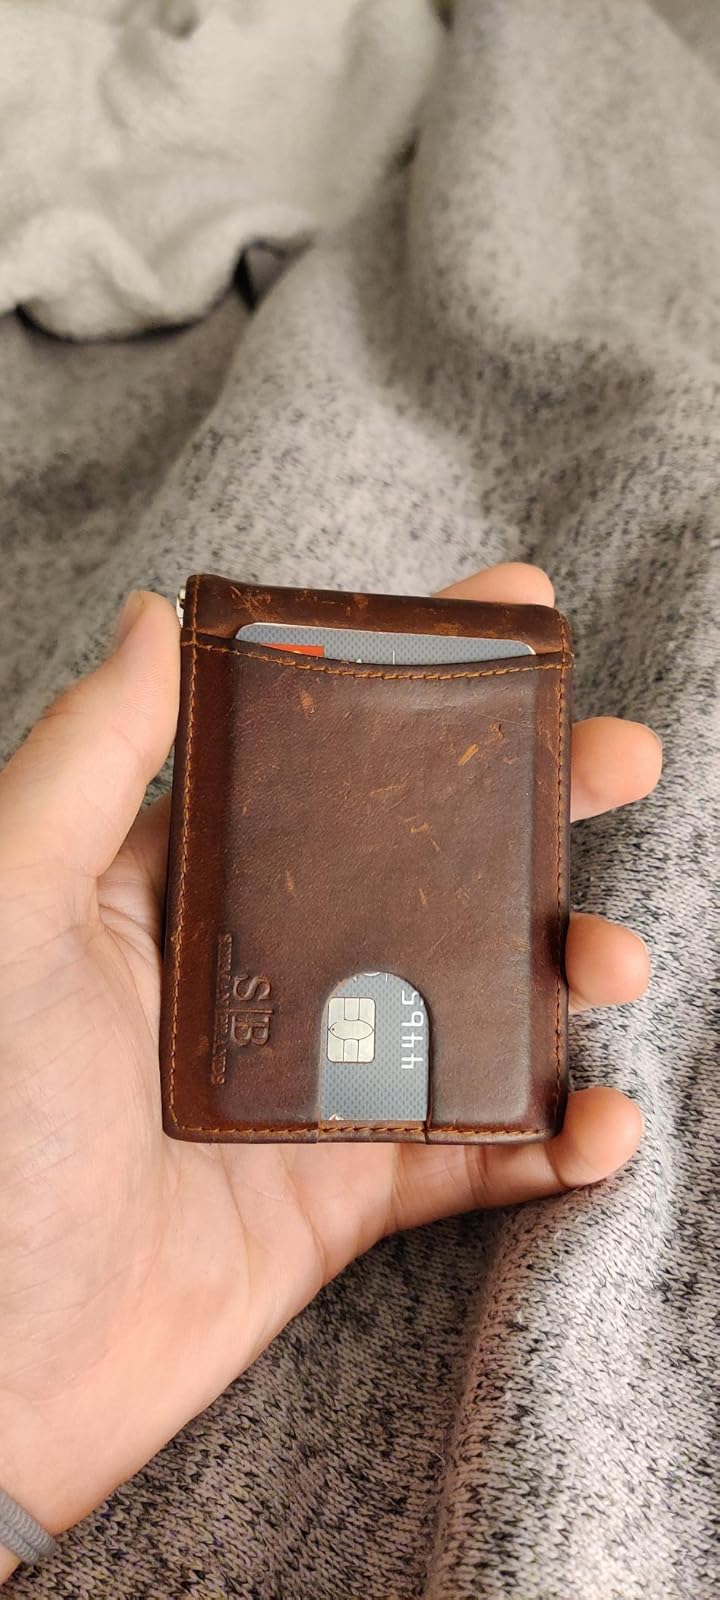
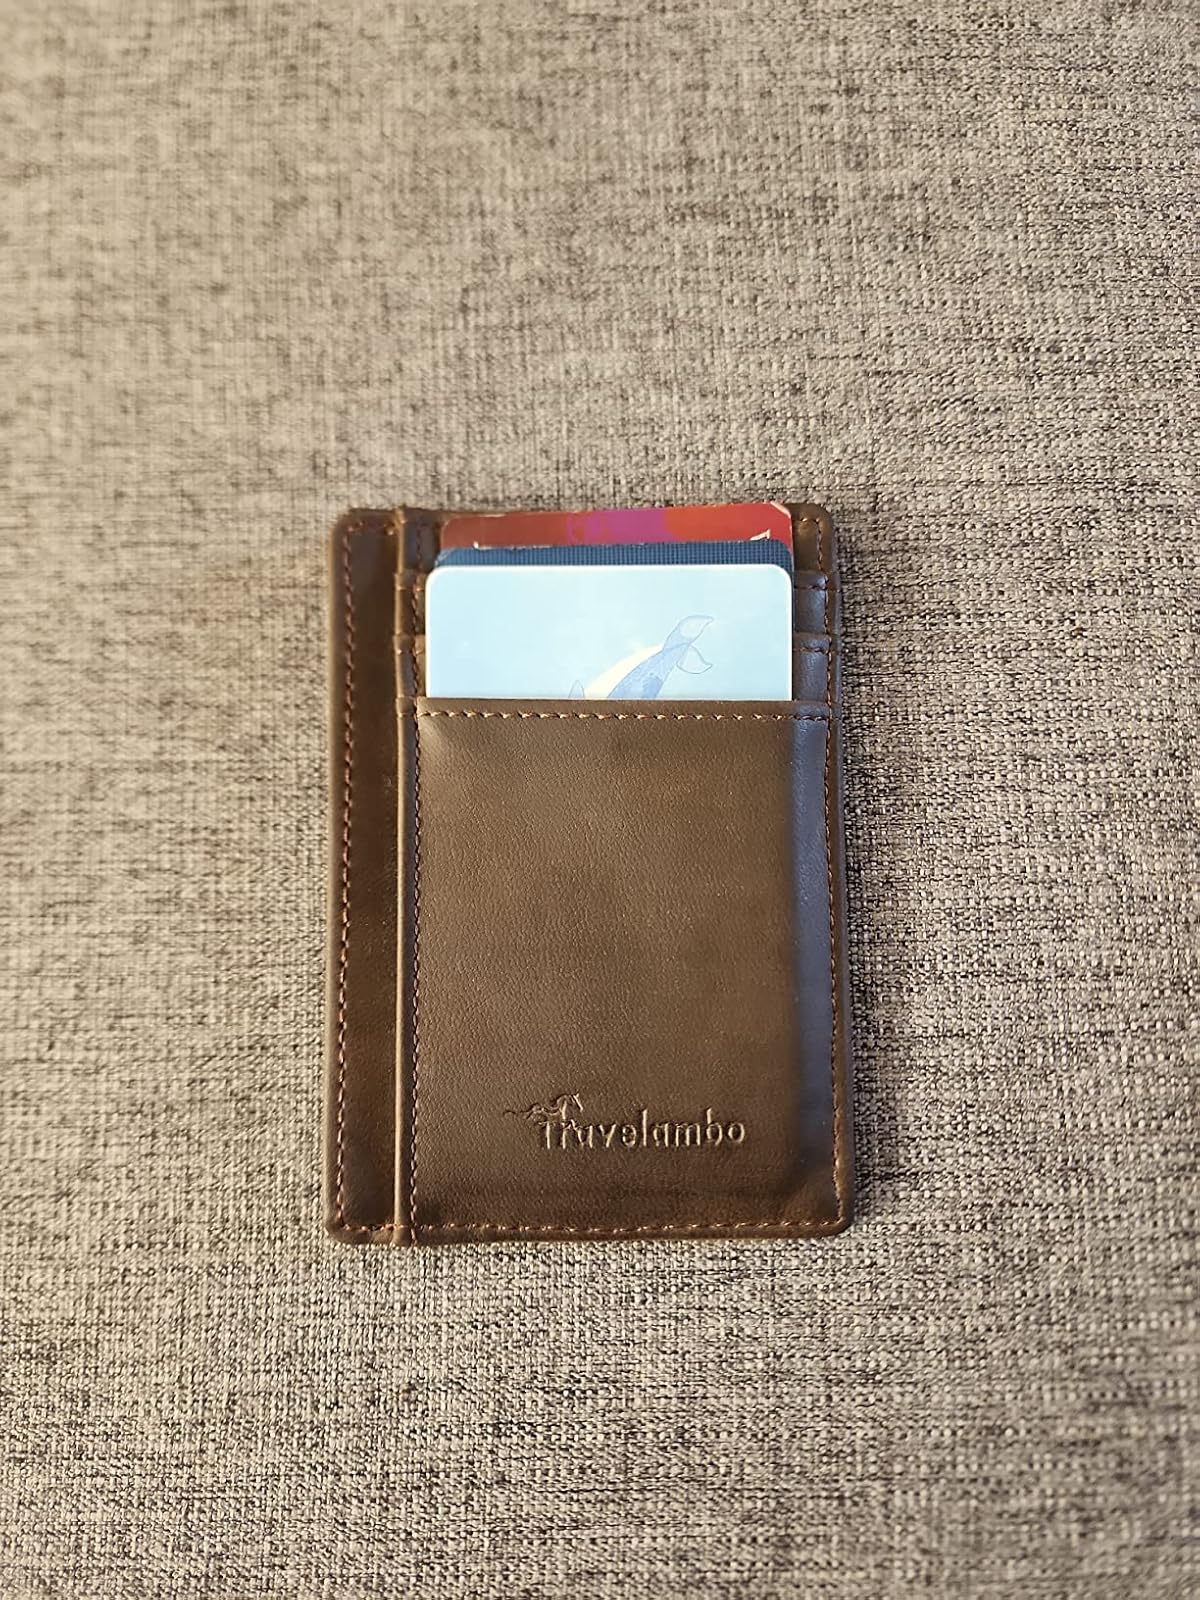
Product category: accessories_wallet
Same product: no